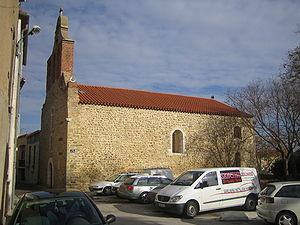
L'église Saint-Martin est une église romane située à Fourques, dans le département français des Pyrénées-Orientales.